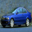
Label: automobile